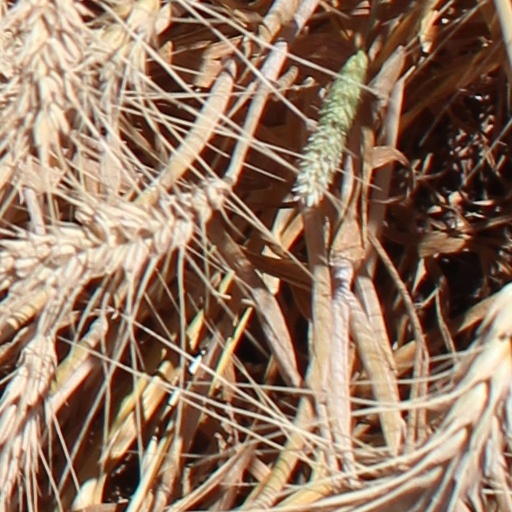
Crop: wheat